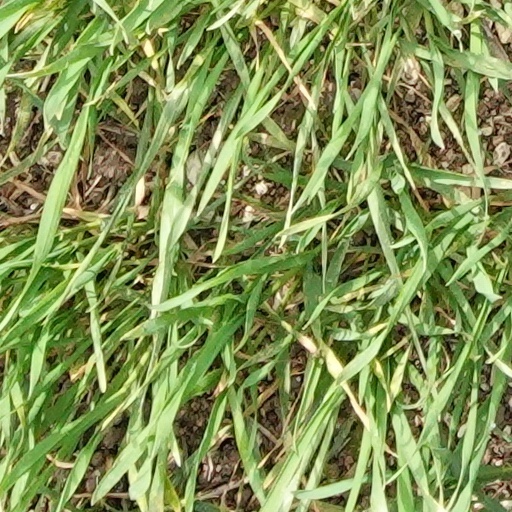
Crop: wheat